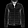
Label: Coat